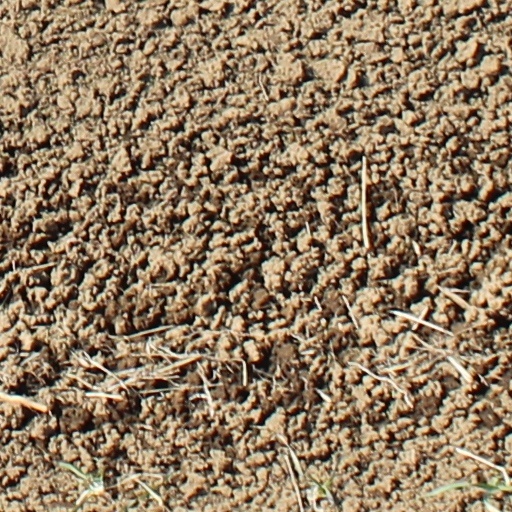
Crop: wheat